Alkylation

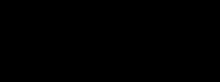
Triethyloxonium tetrafluoroborate is one of the most electrophilic alkylating agents.

Electrophilic alkylating agents deliver the equivalent of an alkyl cation. Alkyl halides are typical alkylating agents. Trimethyloxonium tetrafluoroborate and triethyloxonium tetrafluoroborate are particularly strong electrophiles due to their overt positive charge and an inert leaving group (dimethyl or diethyl ether). Dimethyl sulfate is intermediate in electrophilicity.